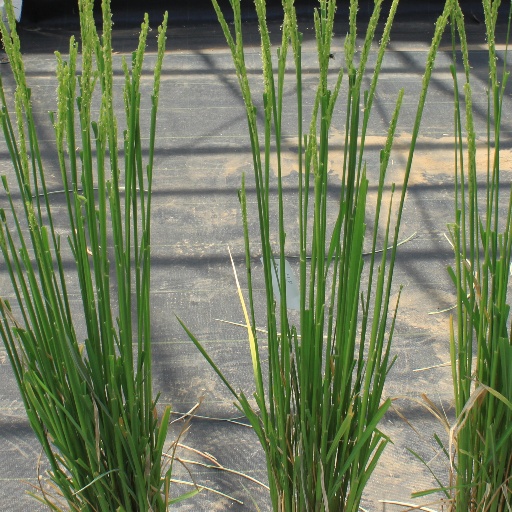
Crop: rice